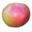
Label: apple